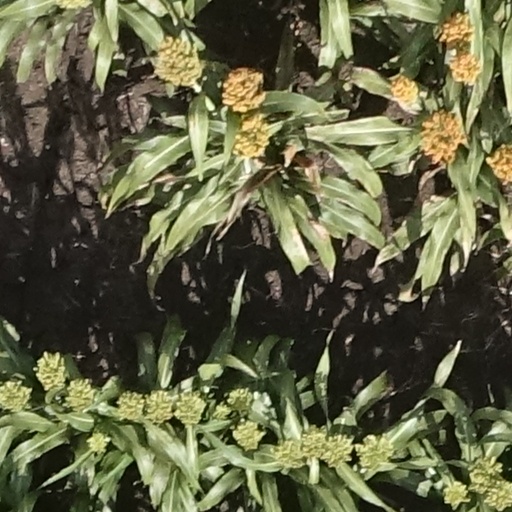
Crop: sorghum